Describe the emotion expressed in this image:  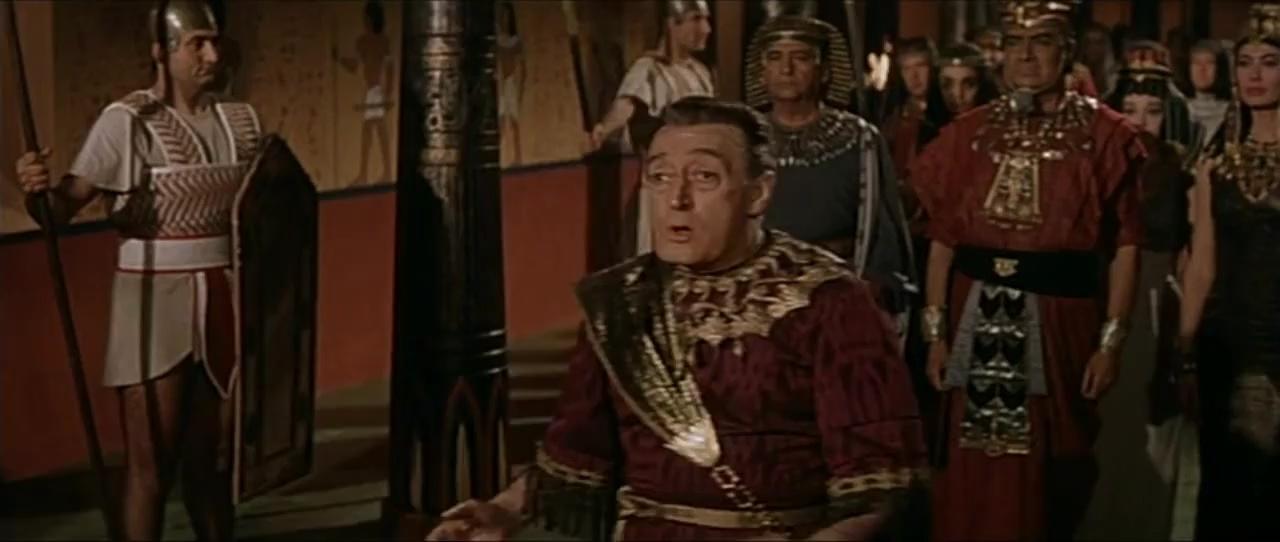
This person displays Pain, valence and arousal with low intensity.